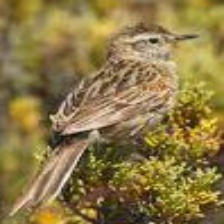
Species: AUSTRAL CANASTERO
Scientific name: ASTHENES ANTHOIDES